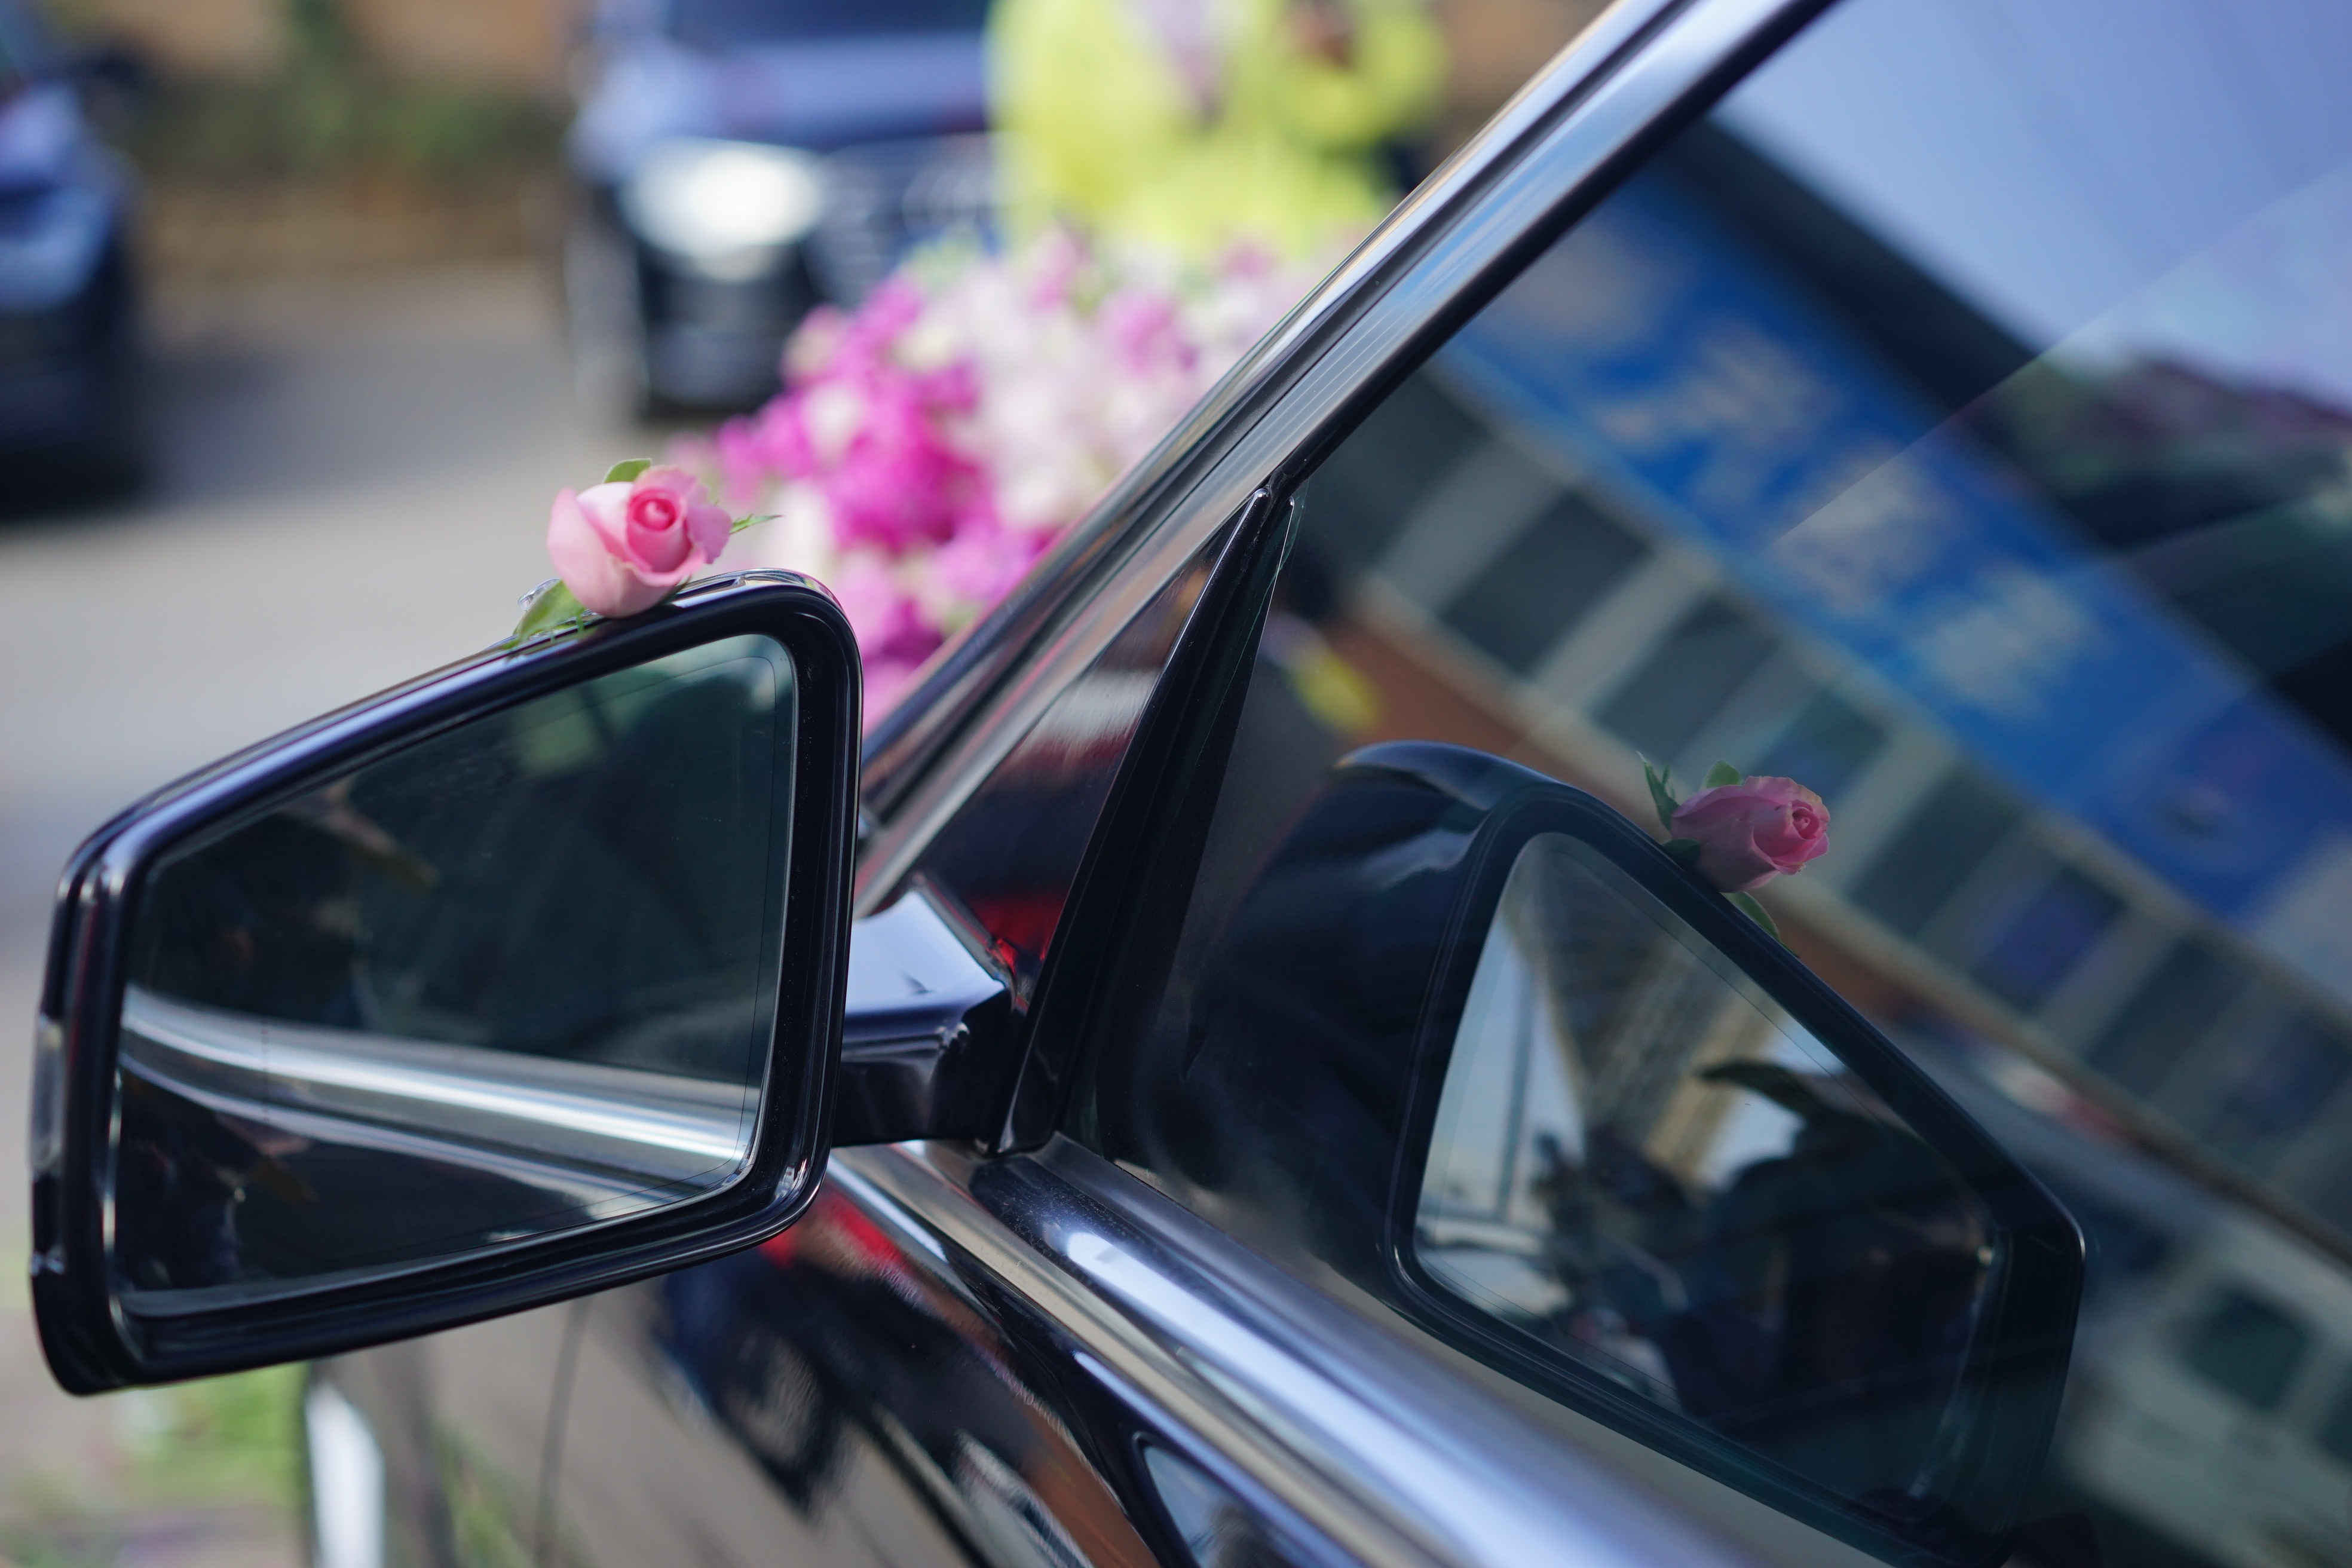
car, wheel, flower, window, glass, driving, decoration, vehicle, wedding, automotive, mirror, marry, automobile make, automotive exterior, luxury vehicle